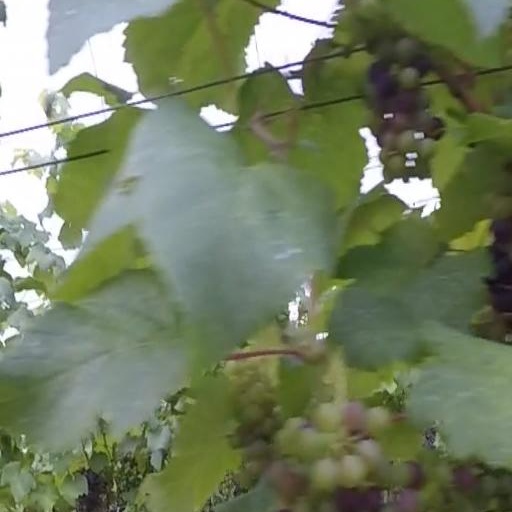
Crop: grape